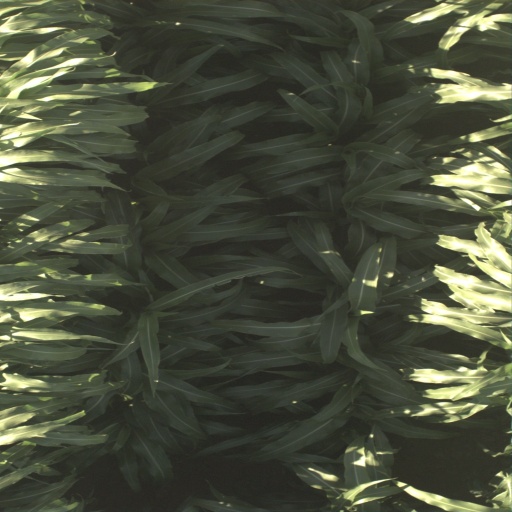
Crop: sorghum